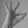
ASL letter: F